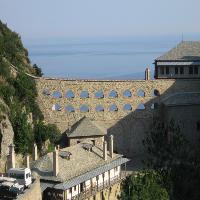
Weather: sun or clear